Spice Up Your Life

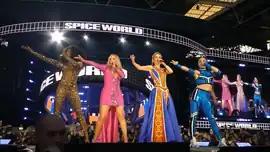
The Spice Girls wearing updated versions of their signature outfits while performing "Spice Up Your Life" on the Spice World – 2019 Tour at Wembley Stadium in June 2019.

The Spice Girls have performed the song on their four tours, the Spiceworld Tour, the Christmas in Spiceworld Tour, the Return of the Spice Girls Tour, and the Spice World – 2019 Tour. For the Spiceworld Tour, during their performance of "Spice Up Your Life", the group dressed in re-imagined outfits of the group's signature look, designed by British stylist Kenny Ho. The performance at the tour's final concert can be found on the video: "Spice Girls Live at Wembley Stadium", filmed in London, on 20 September 1998, and released on VHS around two months later. In the Return of the Spice Girls Tour (2007–2008), the group performed "Spice Up Your Life" as the opening song of the show. It started with the screens above the stage displaying an introductory film, which featured five little girls—Spice Girls' look-alikes—opening a magic box, dancing and talking about their wish to be world-famous. Old headlines about them flash up—the last one announcing the end of the group. Then the group appeared standing motionless in five ascending platforms, dressed in tight bronze and copper coloured outfits made by Italian fashion designer Roberto Cavalli. During the encore, the group closed the show performing a remix version of the song, each dressed in a glittery outfit of a different colour. At the end, a cannon exploded showering the stage with pieces of paper strips, while flags from different countries flashed across the backdrop screens. As they left the stage, the words "Mission accomplished" appeared on the screens. For the Spice World – 2019 Tour, the group performed it as the opening song of the show. Each member dressed in updated versions of their 90s looks, designed by Gabriella Slade, including Brown in a leopard print catsuit, and a floor-length gown adaptation of Halliwell's 1997 Union Jack dress.